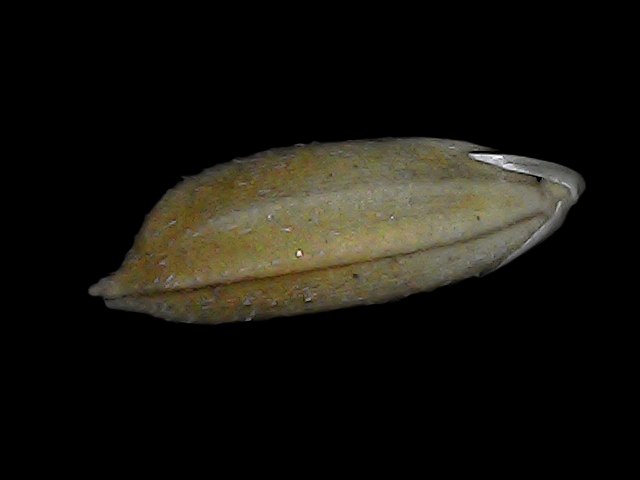
Rice variety: Bd93